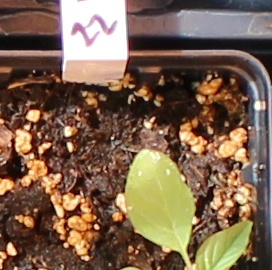
Label: Palmer Amaranth